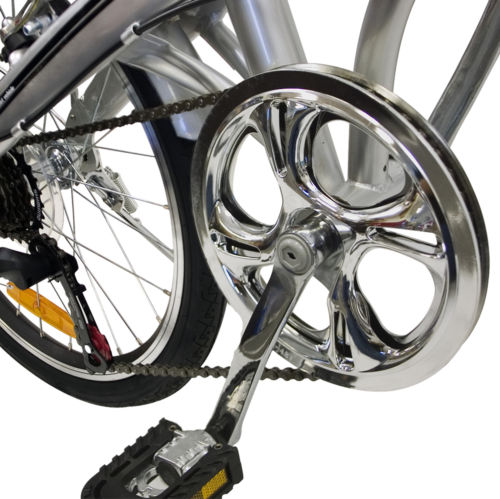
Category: bicycle